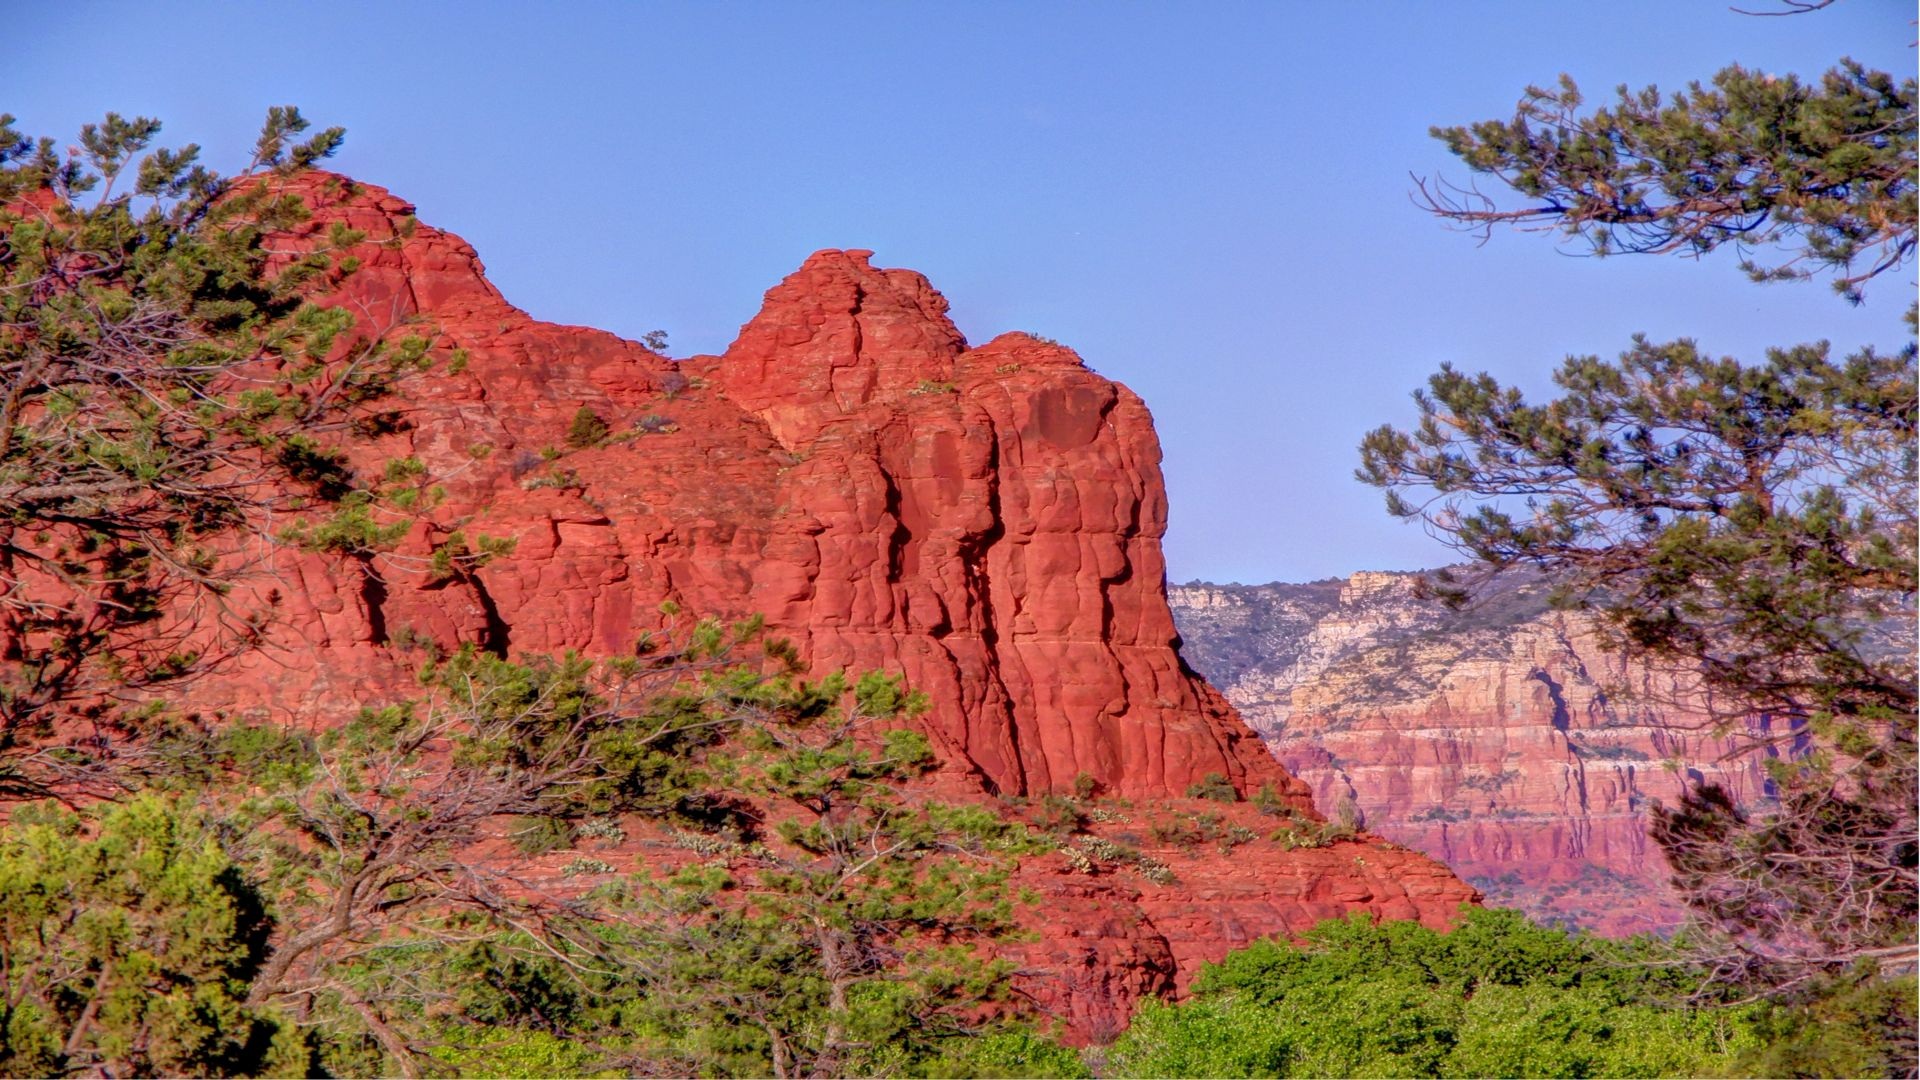
rock, mountain, valley, formation, park, canyon, national park, arizona, badlands, sedona, landform, red rocks, state park, geographical feature